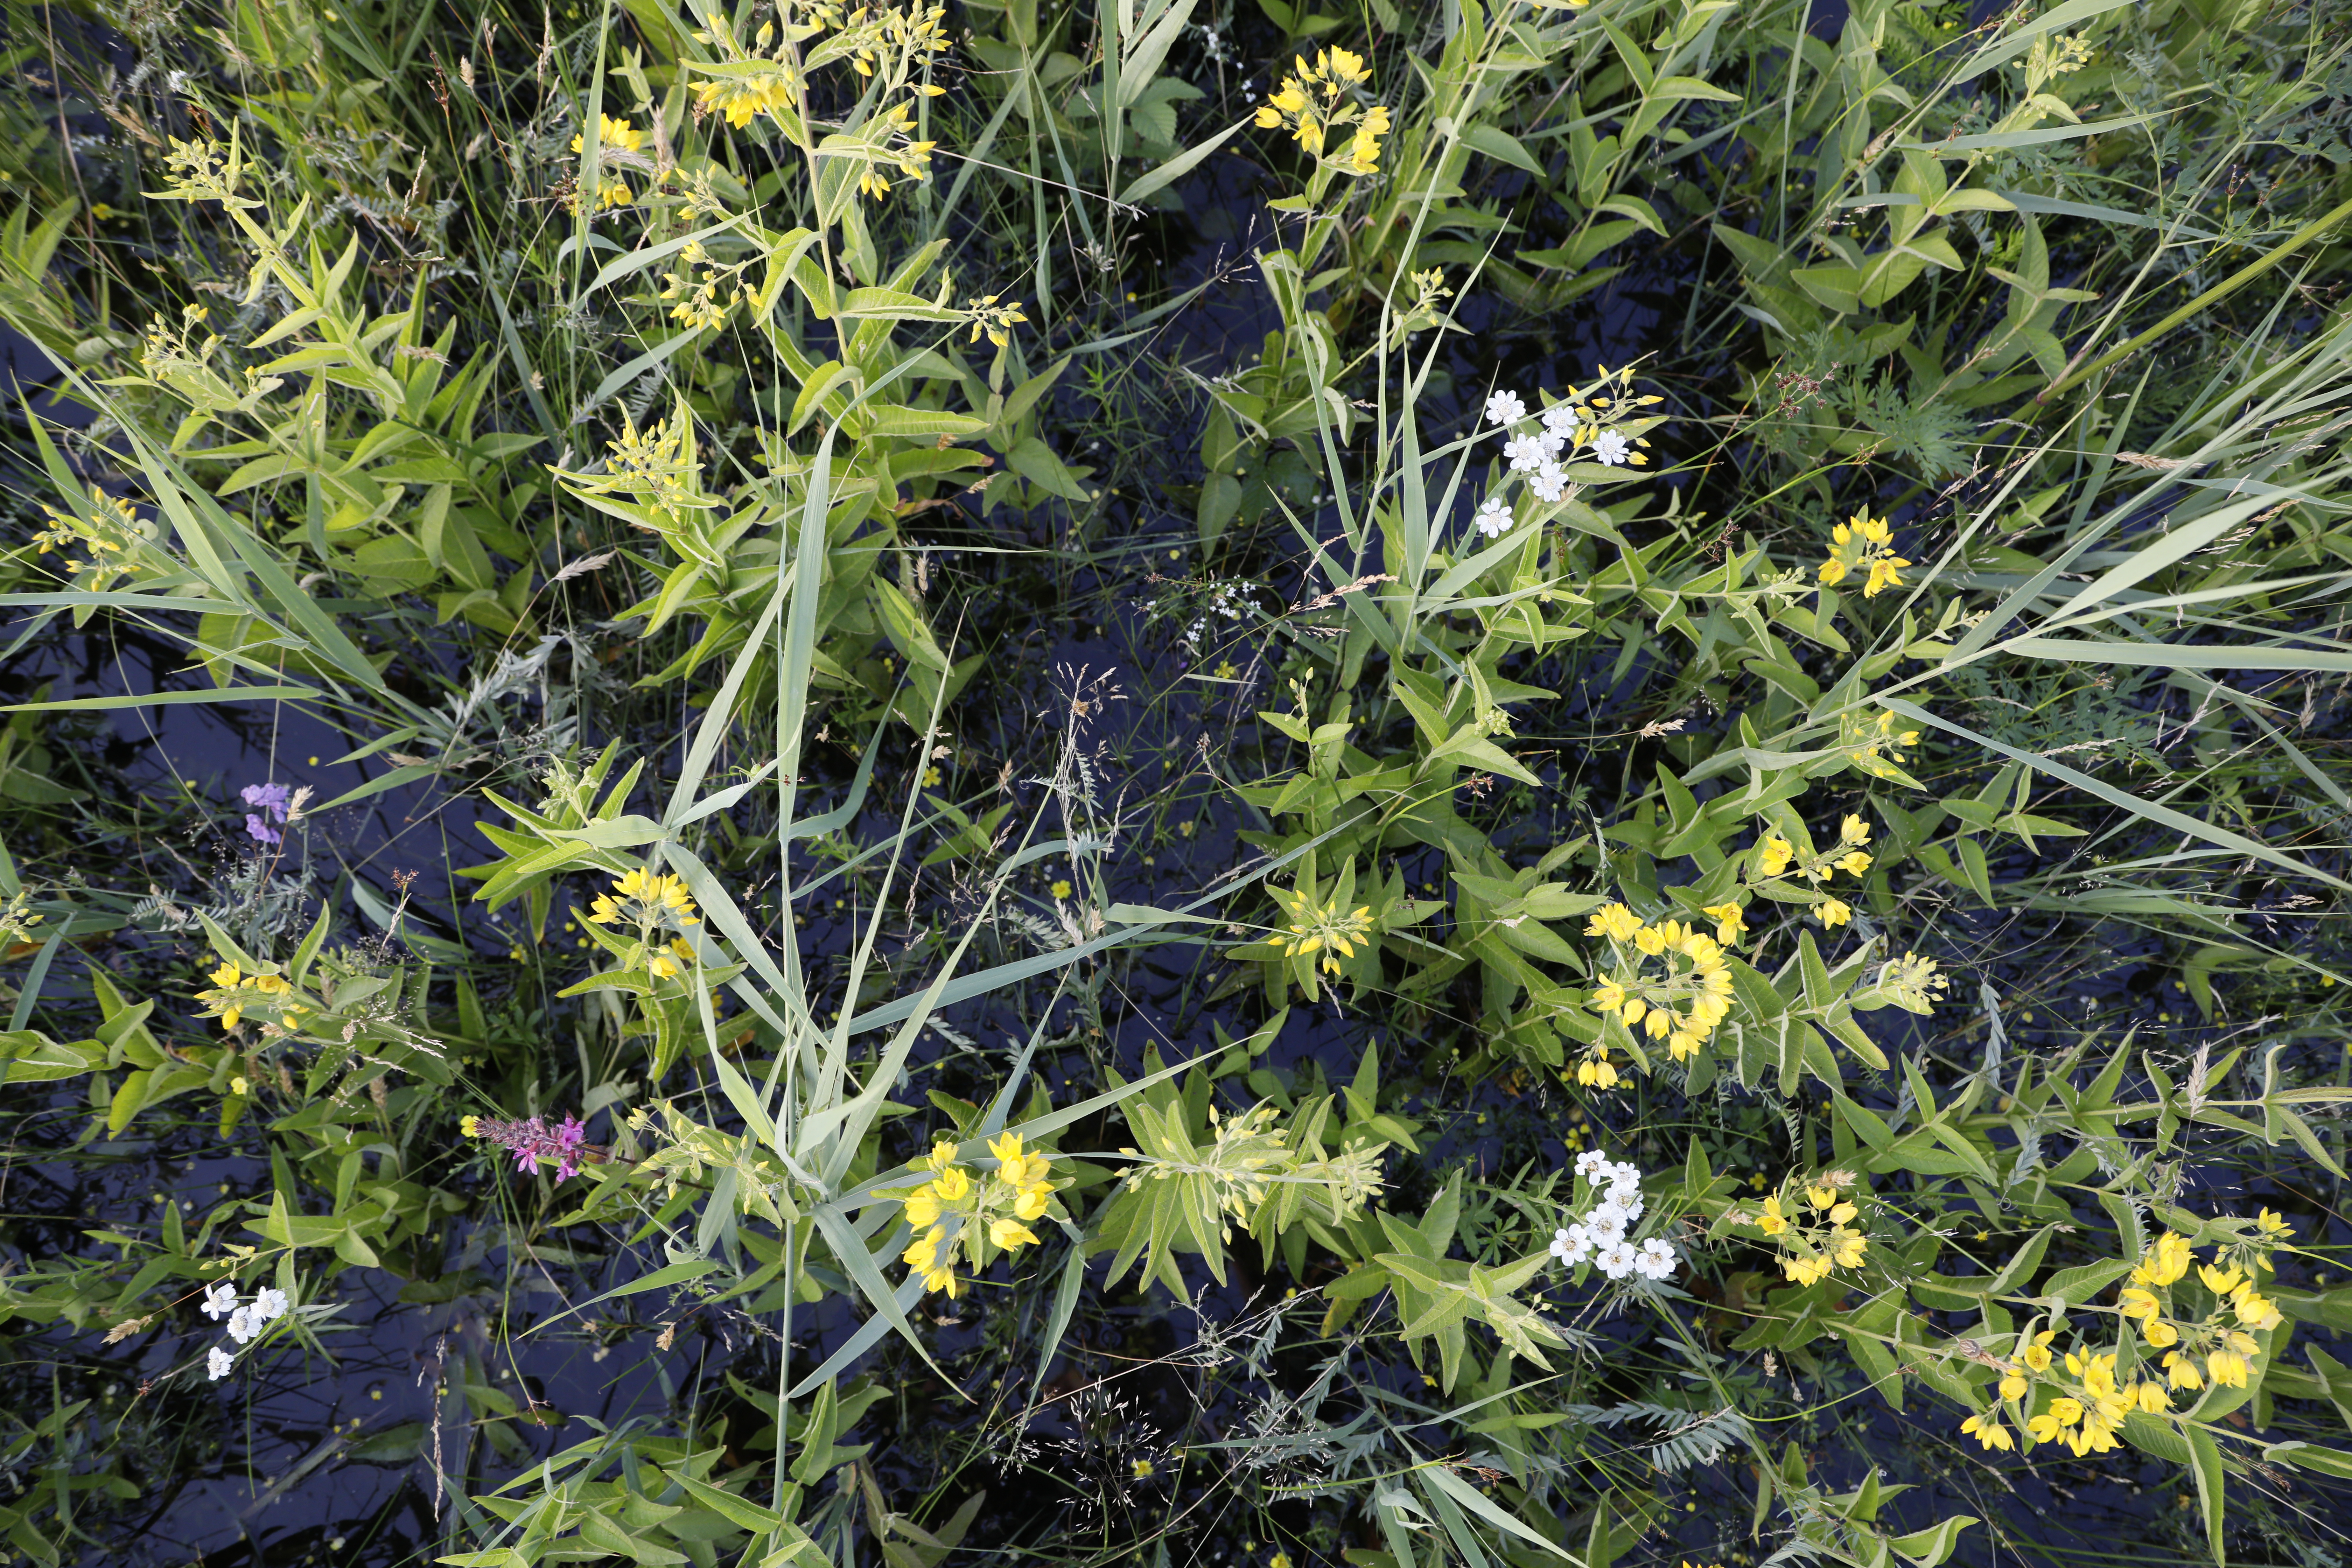
Plant species: Lysimachia vulgaris, Lythrum salicaria, Vicia cracca, Achillea ptarmica